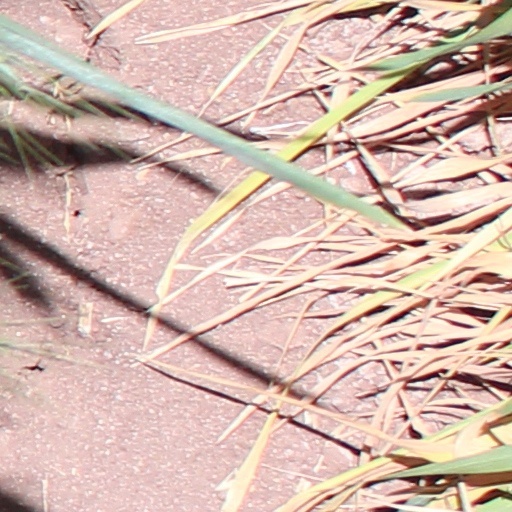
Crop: wheat